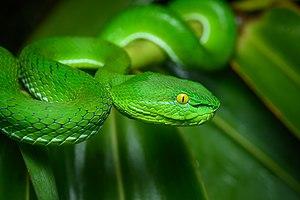
Trimeresurus gumprechti est une espèce de serpents de la famille des Viperidae.